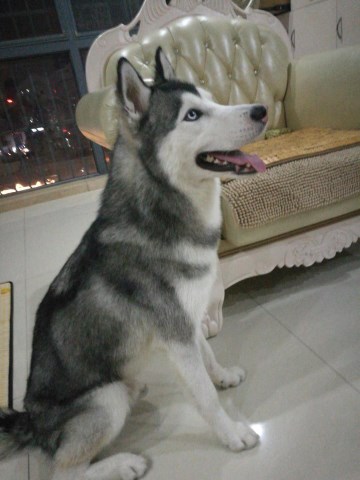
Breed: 1160-n000003-Siberian_husky